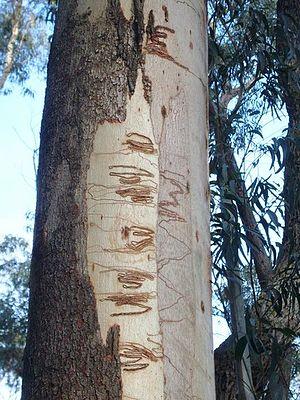
Eucalyptus fraxinoides est une espèce d'eucalyptus des régions montagneuses du sud-est de la Nouvelle-Galles du Sud en Australie. C'est un grand arbre au tronc parfois incliné qui atteint habituellement entre 20 et 40 mètres de hauteur. Il a une écorce gris foncé légèrement fibreuse qui laisse apparaitre au-dessous après sa chute de grandes plaques de gribouillis couleur cuivre dues à des insectes. Les feuilles sont alternes, lancéolées, brillantes concolores et mesurent de 8 à 16 cm de longueur. Les fleurs sont blanches.